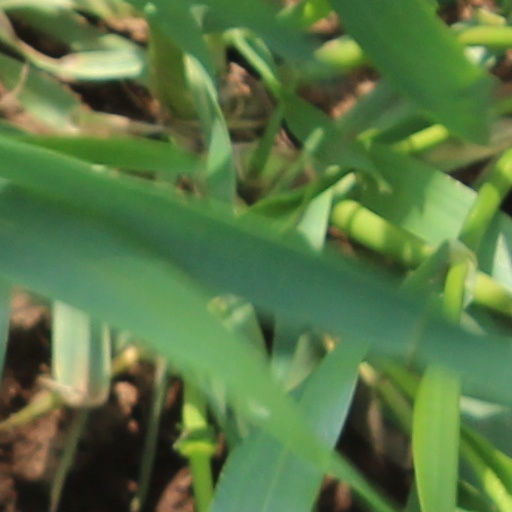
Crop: wheat